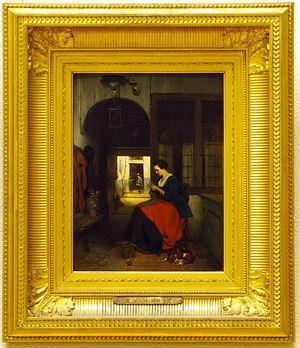
Hubertus van Hove né le 13 mai 1814 à La Haye, mort le 14 novembre 1865 à Anvers, est un peintre néerlandais, fils de Bartholomeus van Hove.